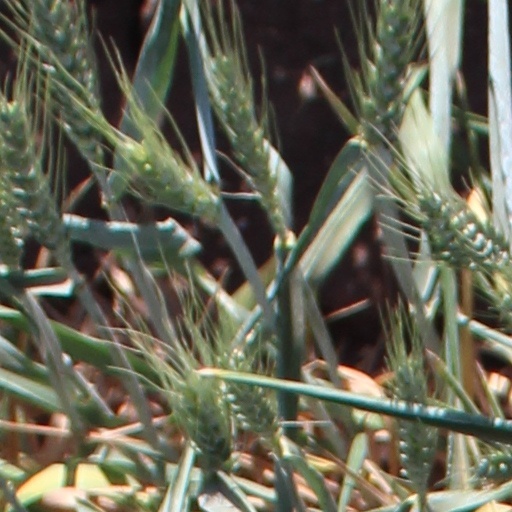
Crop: wheat